Frédérique Perler

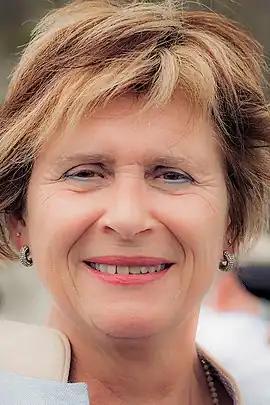

Frédérique Perler (born August 21, 1960, in Basel) is a Geneva politician and member of the Green Party. She is an administrative councillor (executive) of the city of Geneva since June 1, 2020, at the head of the department of planning, construction and mobility. She is also Mayor of Geneva since June 1, 2021.